Ehden

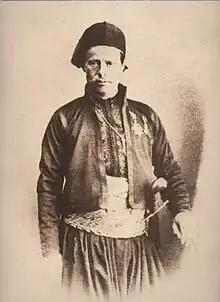
Youssef Bey Karam

Nowadays the people reside in their Ehden homes during the summer months for cooler days and in their Zgharta homes for warmer winters. A popular saying based on this moving between homes is “We cross ourselves and then move down and we celebrate and then move up.” This annual migration coincides with the Raising of the Cross Day, 15 September, and around Easter time.